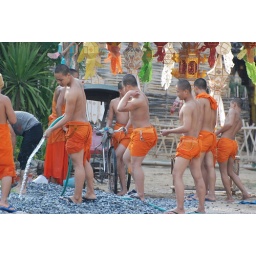
Some monk boys fooling around with water in Chiang Mai ... enjoy